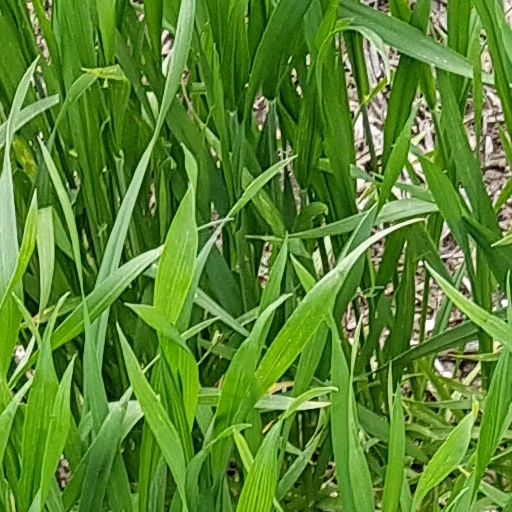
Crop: wheat